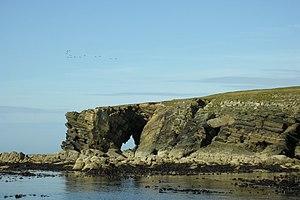
Holm of Faray est une île du Royaume-Uni située dans l'archipel des Orcades en Écosse.